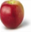
Label: apple